Kalu Pande

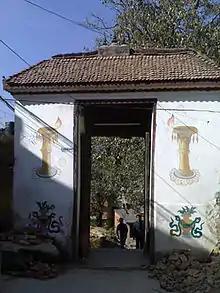
One of the city gates through which the Gorkhalis entered Kirtipur.

The Battle of Kirtipur occurred in 1767 during the Gorkha conquest of Nepal, and was fought at Kirtipur, one of the principal towns in the Kathmandu Valley. Kirtipur was then a walled town of 800 houses and part of the kingdom of Lalitpur. It is spread along the top of a ridge.